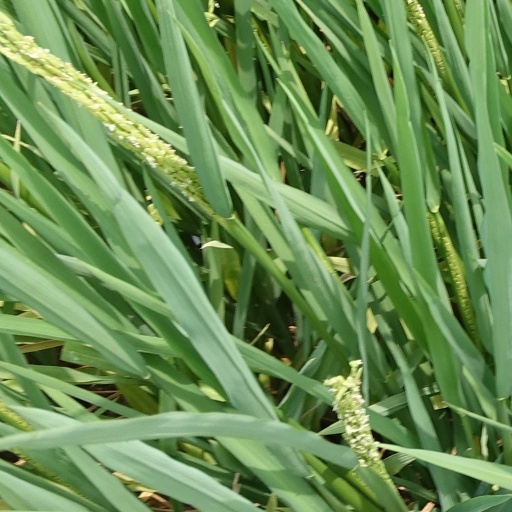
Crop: rice